Vermont State University

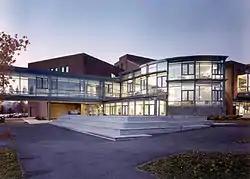
Library and Learning Center at Vermont State University - Johnson campus

The Johnson campus is 350 acres and includes the Dibden Center for the Arts and the Julian Scott Memorial Gallery. Nearby Babcock Nature Preserve is a 1,000-acre forest owned and maintained by Johnson for scientific and educational study.